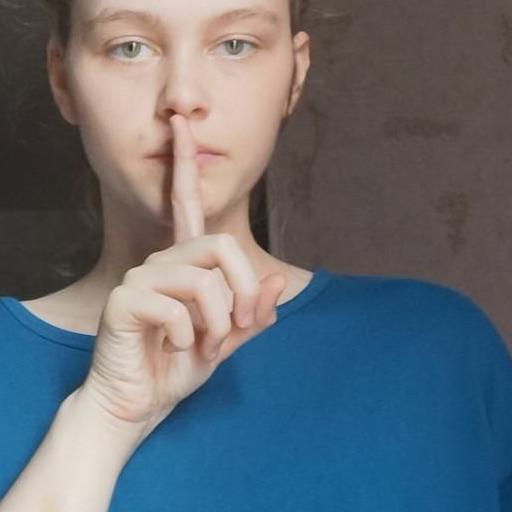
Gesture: mute